Barley yellow mosaic virus

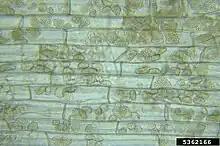
This picture shows resting spores of "Polymyxa graminis", the vector of Barley yellow mosaic virus.

Barley yellow mosaic virus (BaYMV) is a virus, and therefore doesn't divide, produce energy, or have any reproductive structures. The only way BaYMV is able to multiply is by "taking over" host cells and manufacturing more viruses. It is spread through the protist "Polymyxa graminis", so its disease cycle largely depends on that of "P. graminis". "P. graminis" is a soil-borne pathogen, so it is spread by tools, water, animals, and other means of physically moving soil. BaYMV overwinters in the resting spores of "P. graminis", and can survive decades in this state. When "P. graminis" invades the roots of a plant and begins growing in the root cells, the BaYMV is transmitted from protist to barley through zoospores. It then can enter barley plant cells and use the cell machinery to make more virus, thus infecting the plant. The virus does this by using its coat protein to gain access into plant cells, and then taking over cell machinery in the nucleus. It uses the cell machinery to manufacture more virus, and can rapidly reproduce this way. Once a plant is infected, there is no known way to "cure" the plant, so the plant stays infected indefinitely. The virus remains in the resting spores in the soil, and in this way it can infect other plants, overwinter, or be spread via cultivation or harvest (spreading the soil).